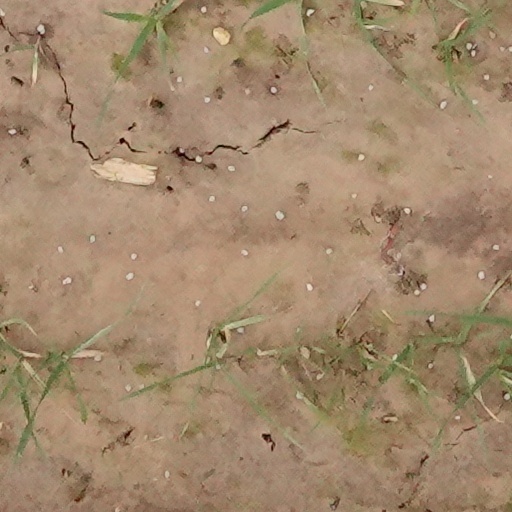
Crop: wheat